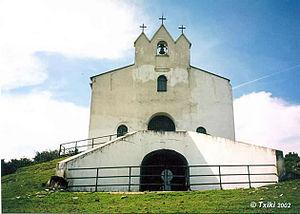
Chapelle Saint Antoine sur le col d'Osquich Pyrénées).
Églises possédant un clocher-mur, ou clocher à peigne, clocher-arcade ou campenard.
Un clocher trinitaire, ou clocher souletin, est un clocher à 3 pointes typiques de la province de Soule, que l'on retrouve aussi en Béarn. Les pointes symbolisent la Sainte-Trinité.
Le col d'Osquich est un col routier situé dans les Pyrénées françaises au Pays basque. Il se situe sur la route départementale 918.